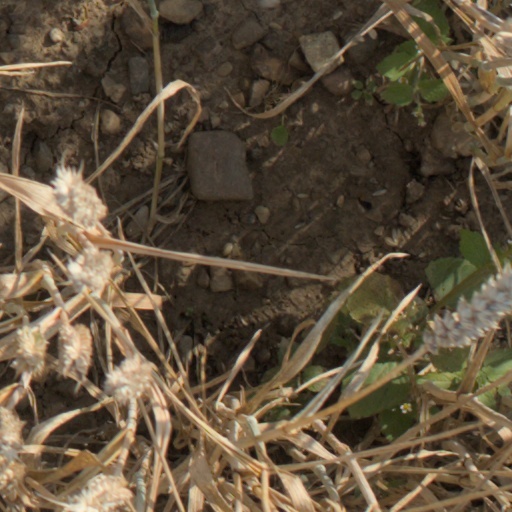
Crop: wheat